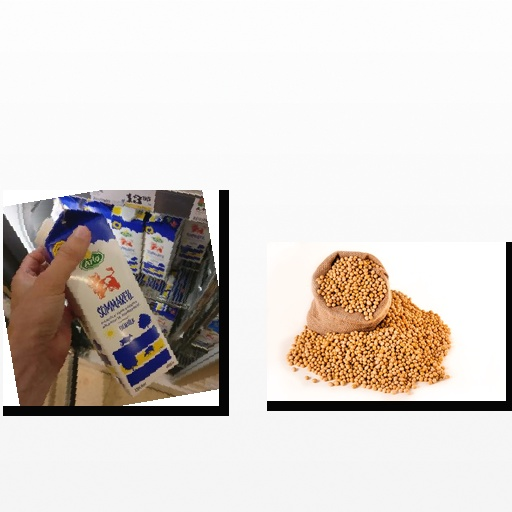
Food items: sour_milk, soybean